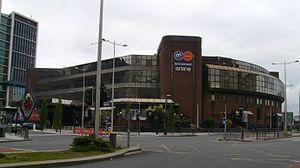
L'Open du pays de Galles est un tournoi annuel de snooker professionnel. Il remplace le championnat professionnel gallois, un tournoi réservé aux joueurs gallois. Il s'est déroulé à Newport de 1992 à 1998 puis de 2005 à 2014. Aujourd'hui, il se déroule à Cardiff, la capitale du pays de Galles.